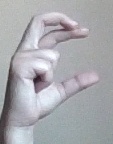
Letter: thal